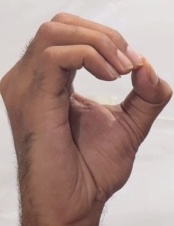
ASL sign: O